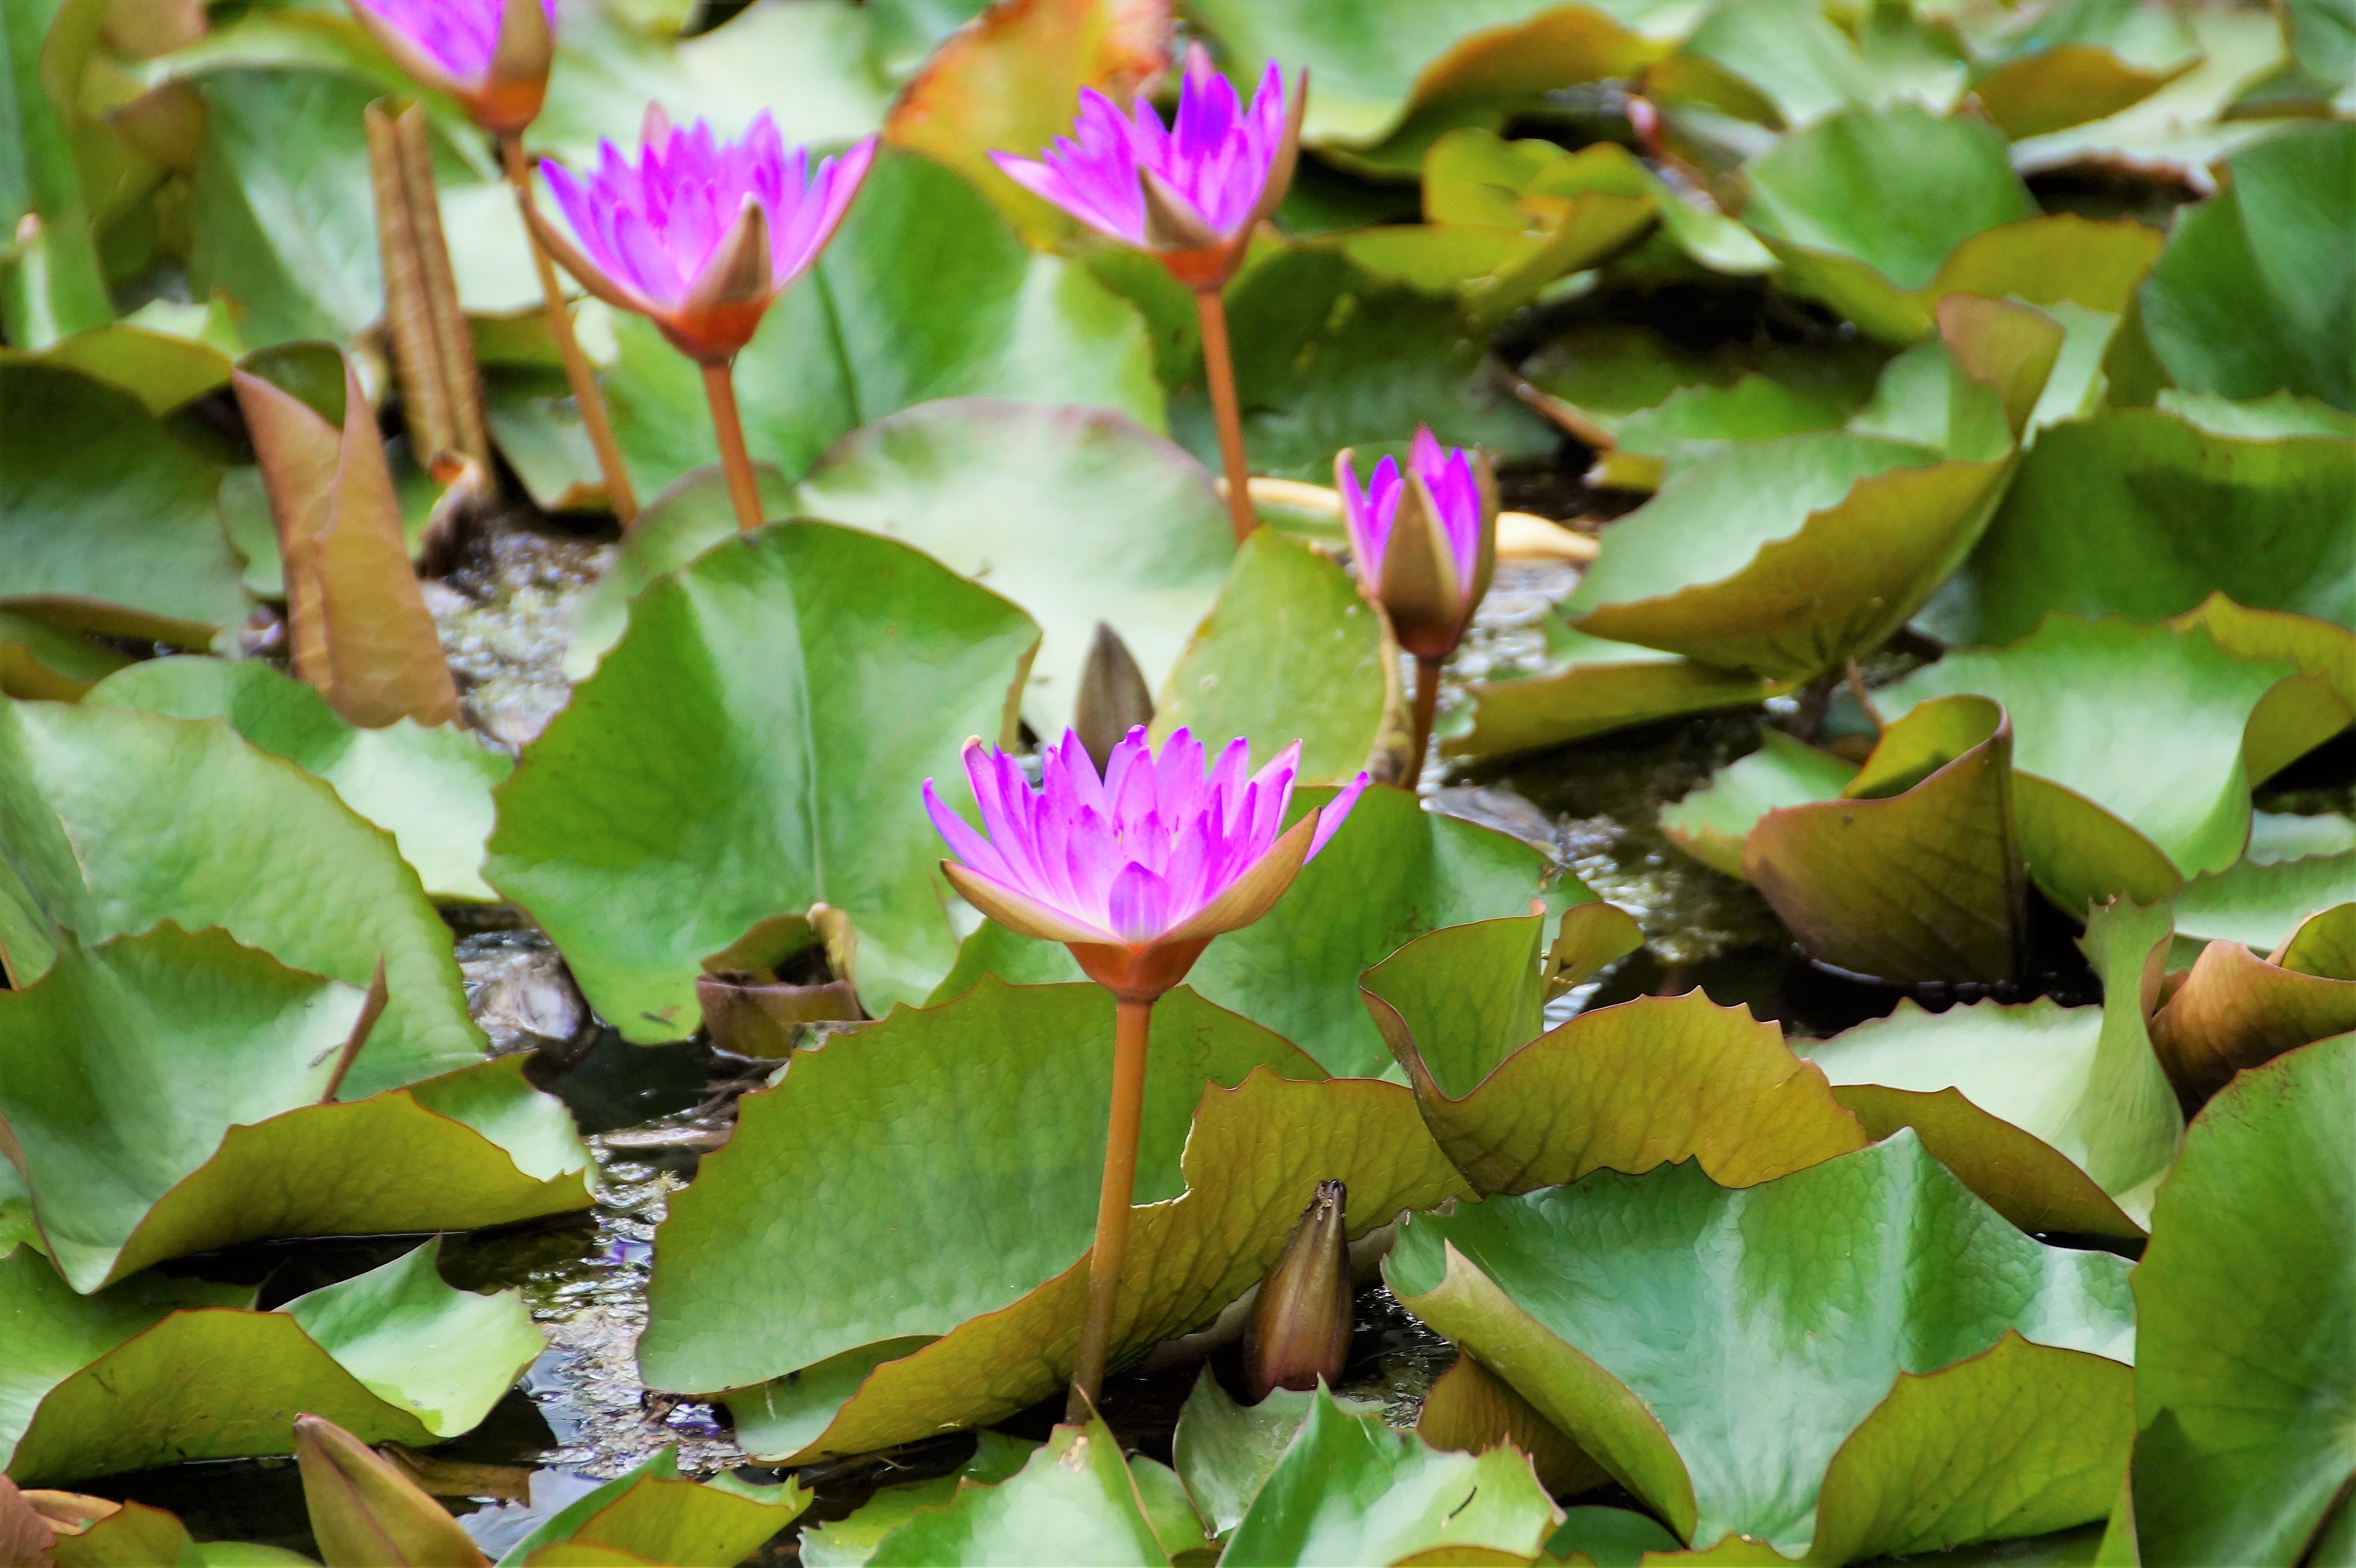
water, blossom, plant, leaf, flower, petal, pond, green, botany, garden, aquatic plant, flora, water lily, wildflower, shrub, waterlily, thermal, water plant, flowering plant, heviz, land plant